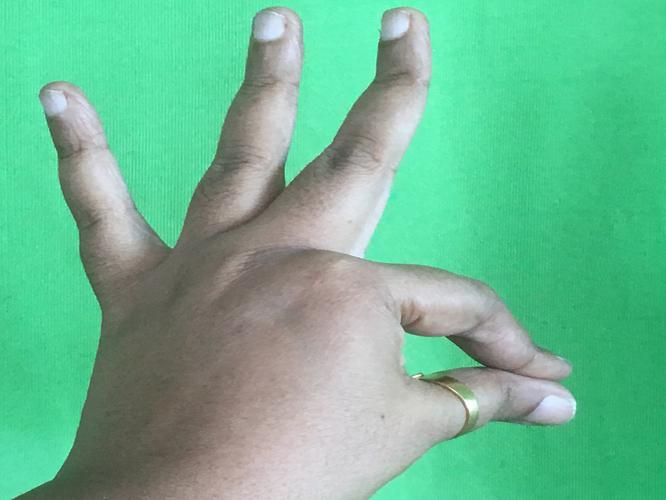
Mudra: Hamsasyam
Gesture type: single_hand